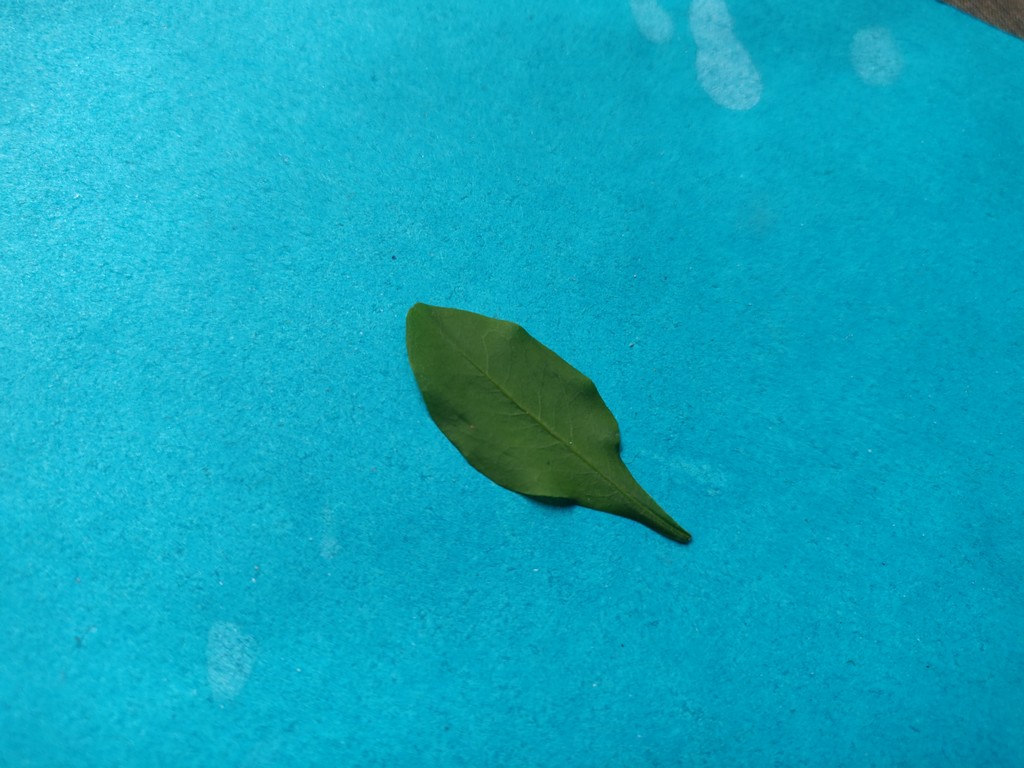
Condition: Healthy
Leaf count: single
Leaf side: front